Battle of Robănești

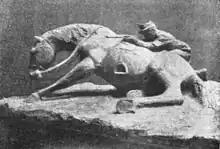
Bas-relief by

On 23 November 1916 at 6 a.m. under dense fog, captain Alexandru Filitti, commander of the 3rd cavalry squadron is called from Lăcrița Mare where his squadron was stationed to Popânzălești to join the main forces of the Brigade. At 7 a.m. the entire Brigade starts advancing towards Bojoiu, Robănești, and Pielești.